Gzhel (selo), Moscow Oblast

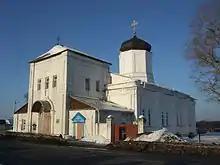
Gzhel Uspeniya Church, Gzhel Village, Russia

Gzhel is a rural locality (a "selo") in Ramensky District of Moscow Oblast, Russia, located southeast from the center of Moscow. As of the 2010 Census, its population was 1,006.